James Buckley (actor)

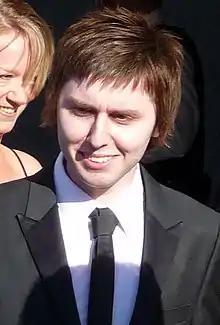
Buckley at the British Academy Television Awards 2009

James Patrick Buckley (born 14 August 1987) is an English actor, musician, YouTuber and podcaster. He is best known for playing Jay Cartwright in the E4 sitcom "The Inbetweeners". He is also notable for playing the young Del Boy in the BBC comedy-drama "Rock & Chips".